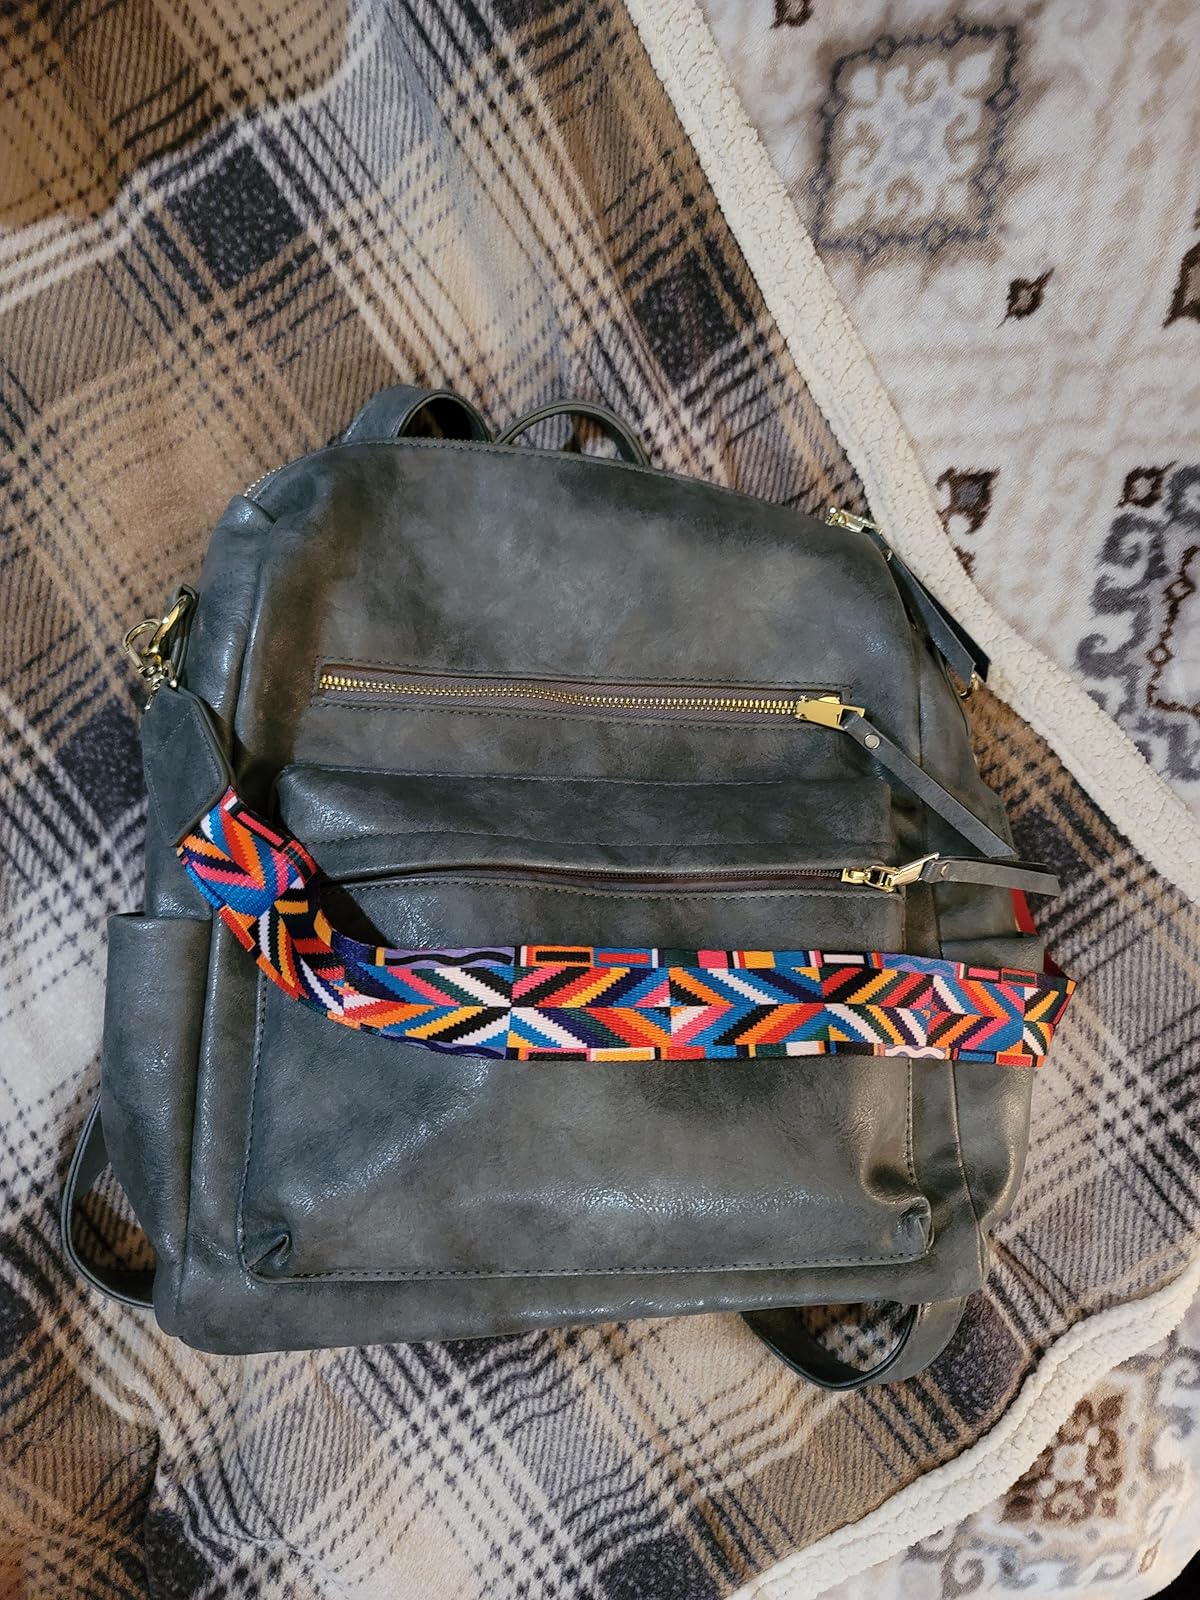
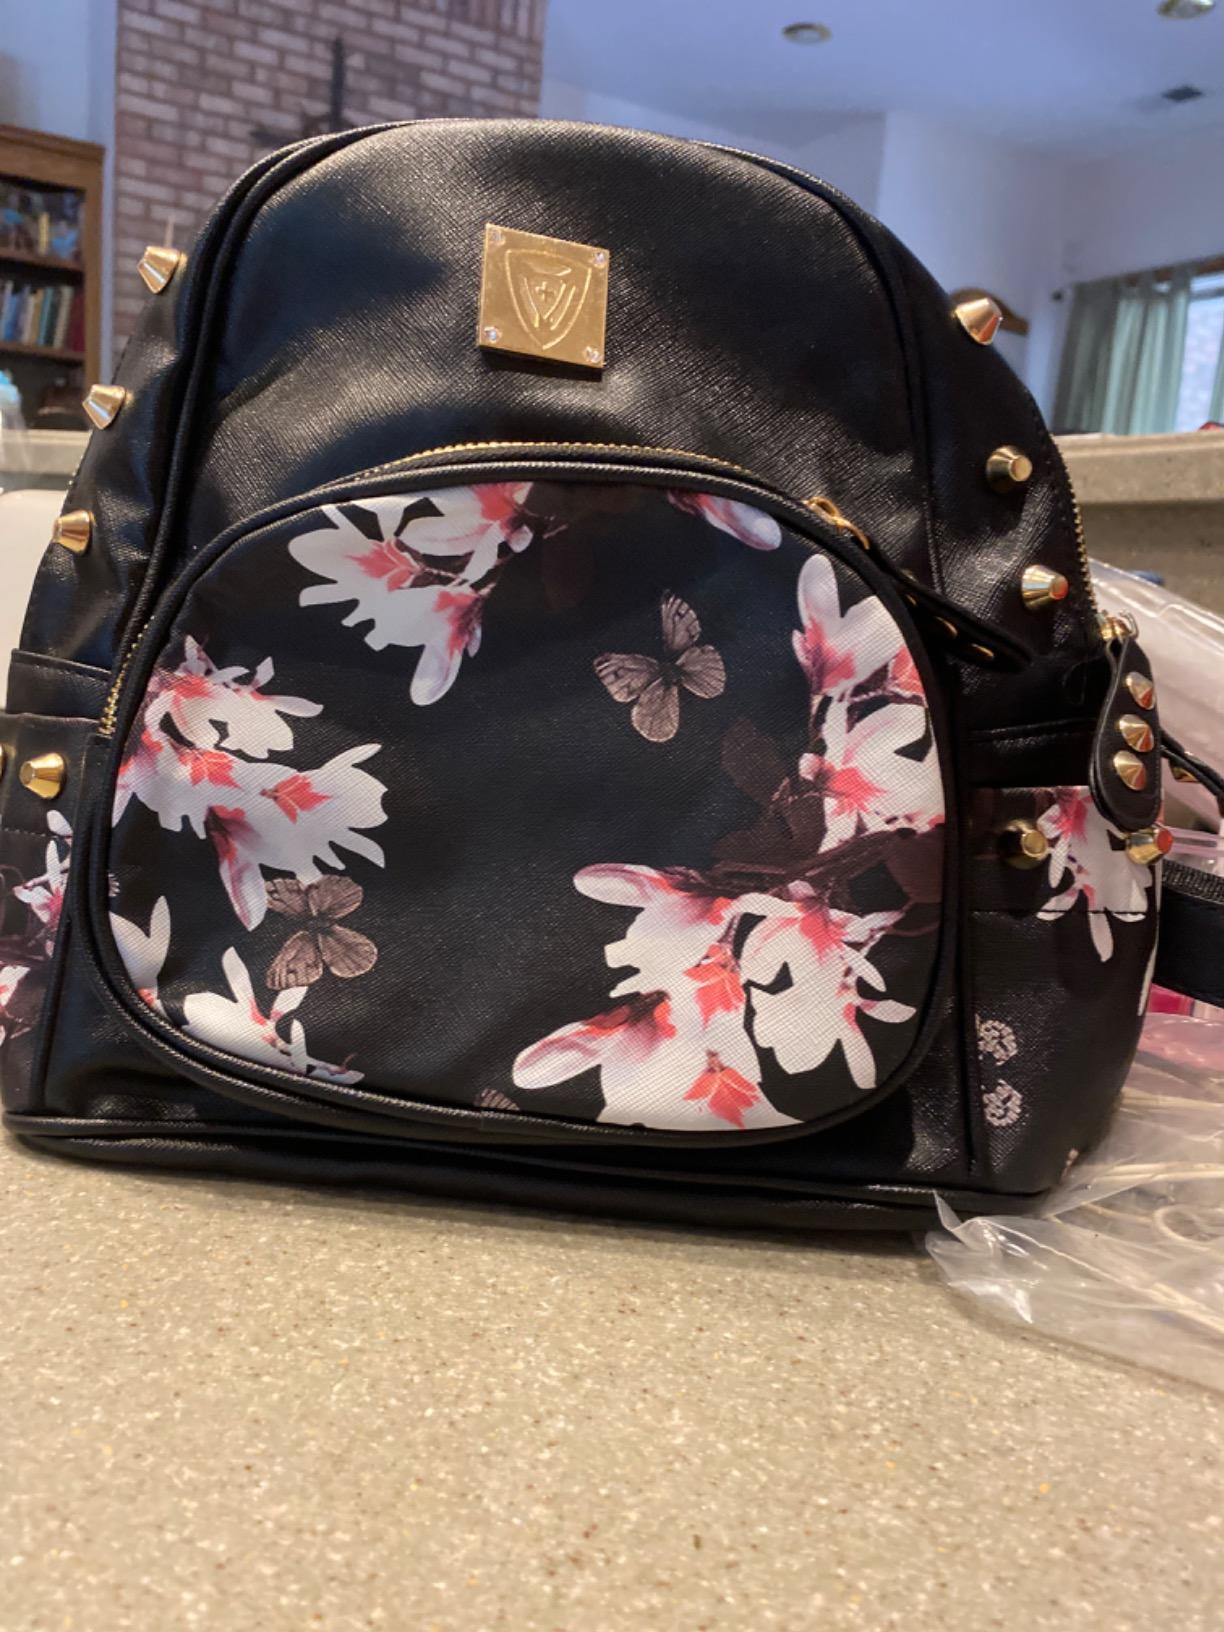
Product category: accessories_handbag
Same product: no